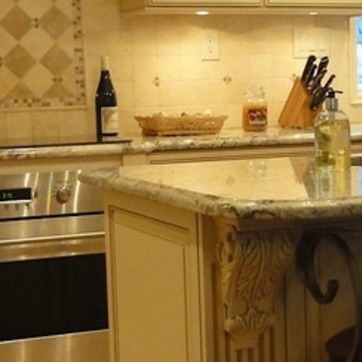
Material: polishedstone